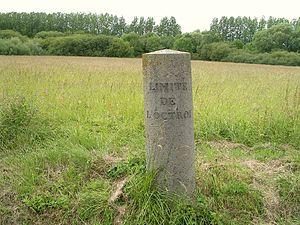
Borne limite de l'octroi (19ème) sur la route de Louvigny à Caen (Calvados)
Caen est une commune française du Nord-Ouest de la France en Normandie. Préfecture du département du Calvados, elle était jusqu'au 1ᵉʳ janvier 2016 le chef-lieu de l'ancienne région Basse-Normandie. Depuis 2016, elle est le siège du conseil régional de Normandie et donc la capitale politique de la région tandis que Rouen avec le siège de la préfecture est la capitale administrative. La Normandie présente donc, à l'instar de la Bourgogne - Franche-Comté, la particularité de posséder une gouvernance « bicéphale ».